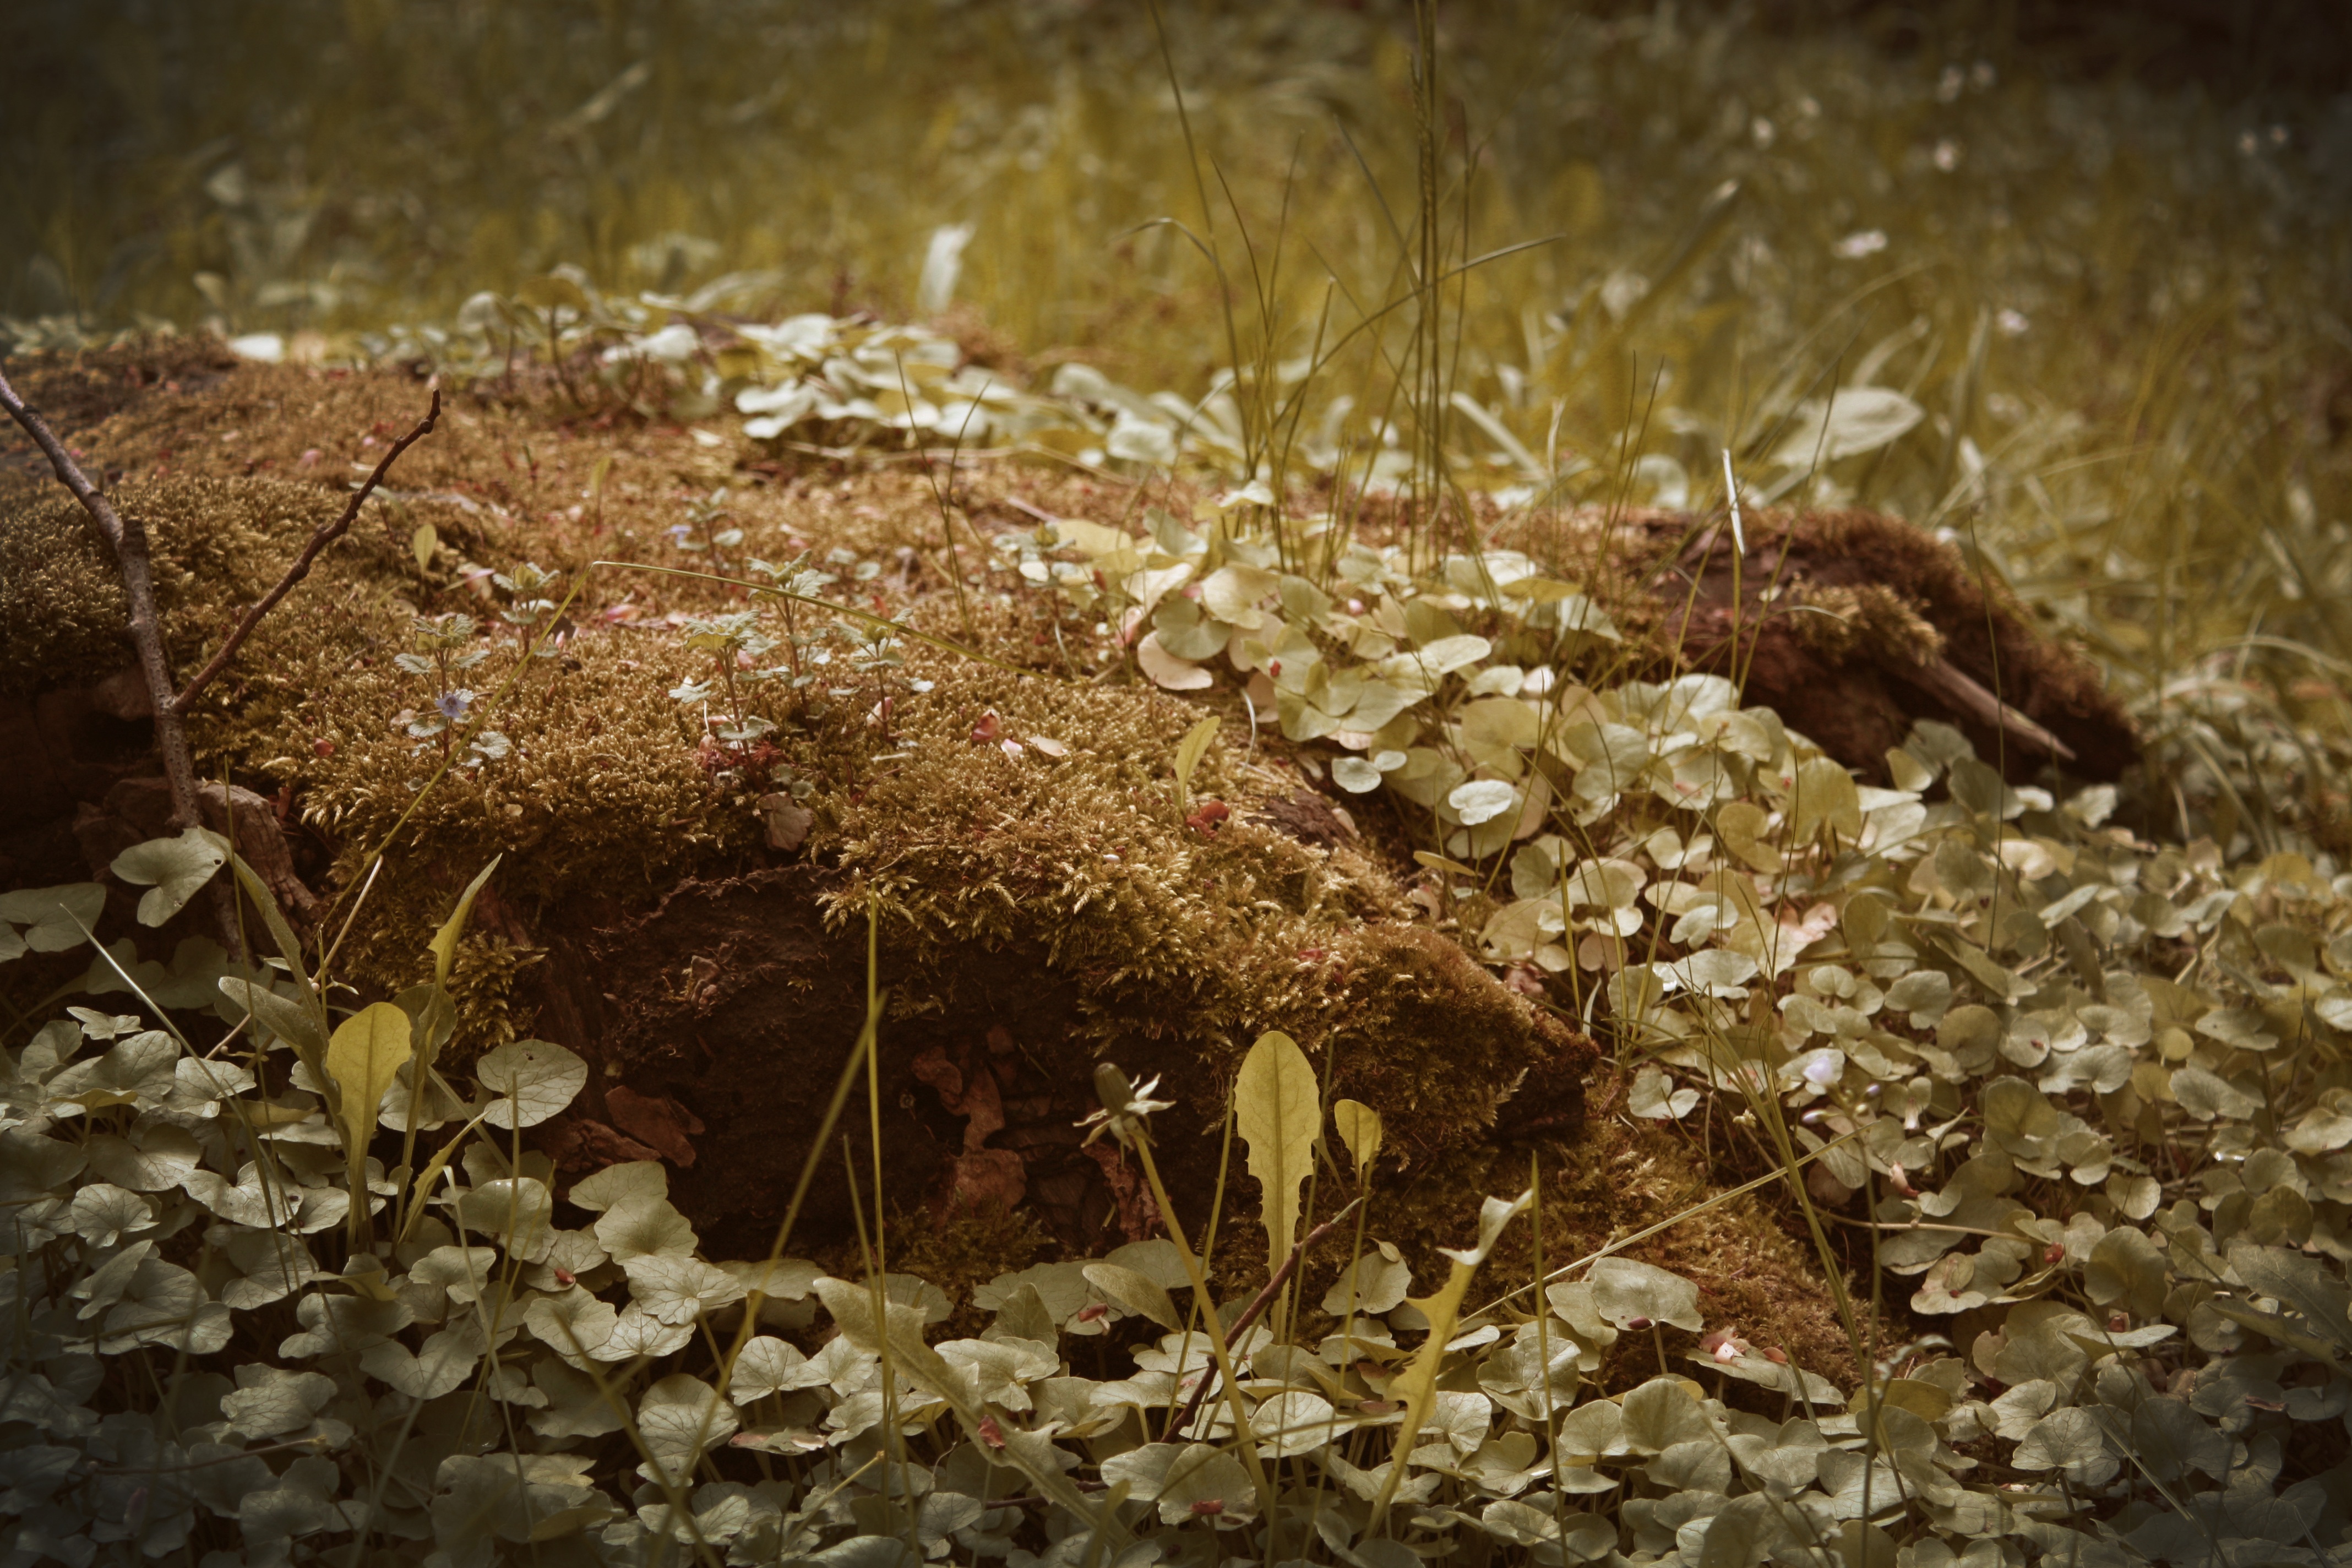
nature, forest, meadow, leaf, old, mystical, moss, wildlife, food, insect, autumn, soil, fauna, close up, tree stump, dreamy, macro photography, rots